Tom Graves

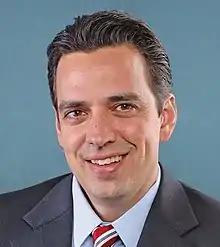
Graves during his first term in the 113th Congress

In May 2010, Graves won a special election to replace incumbent Representative Nathan Deal, who resigned to focus on his ultimately successful campaign for Governor. On June 8, 2010, Graves won the run-off for the special election against former state Senator Lee Hawkins. Graves then faced Hawkins two more times, in another primary election and run off before winning the November 2, 2010 general election unopposed. Upon his election, Graves joined the House Republican Whip team, which he later left in 2011. In January 2013, Graves rejoined the Whip team, and was a member as of 2020.